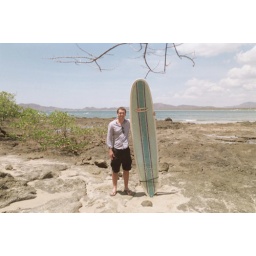
Surfing was no good in Playa Langosta - the ocean floor was extremely rocky and sharp.